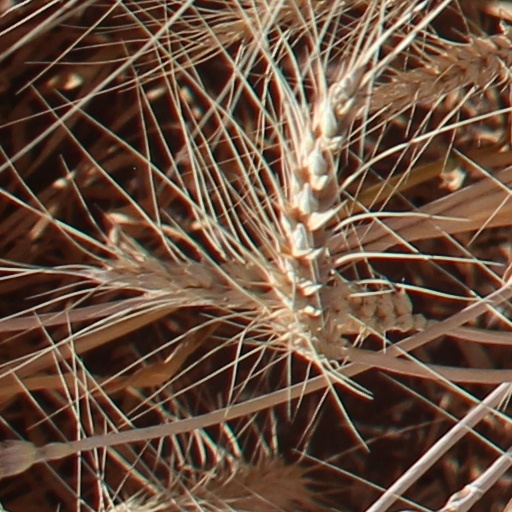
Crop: wheat